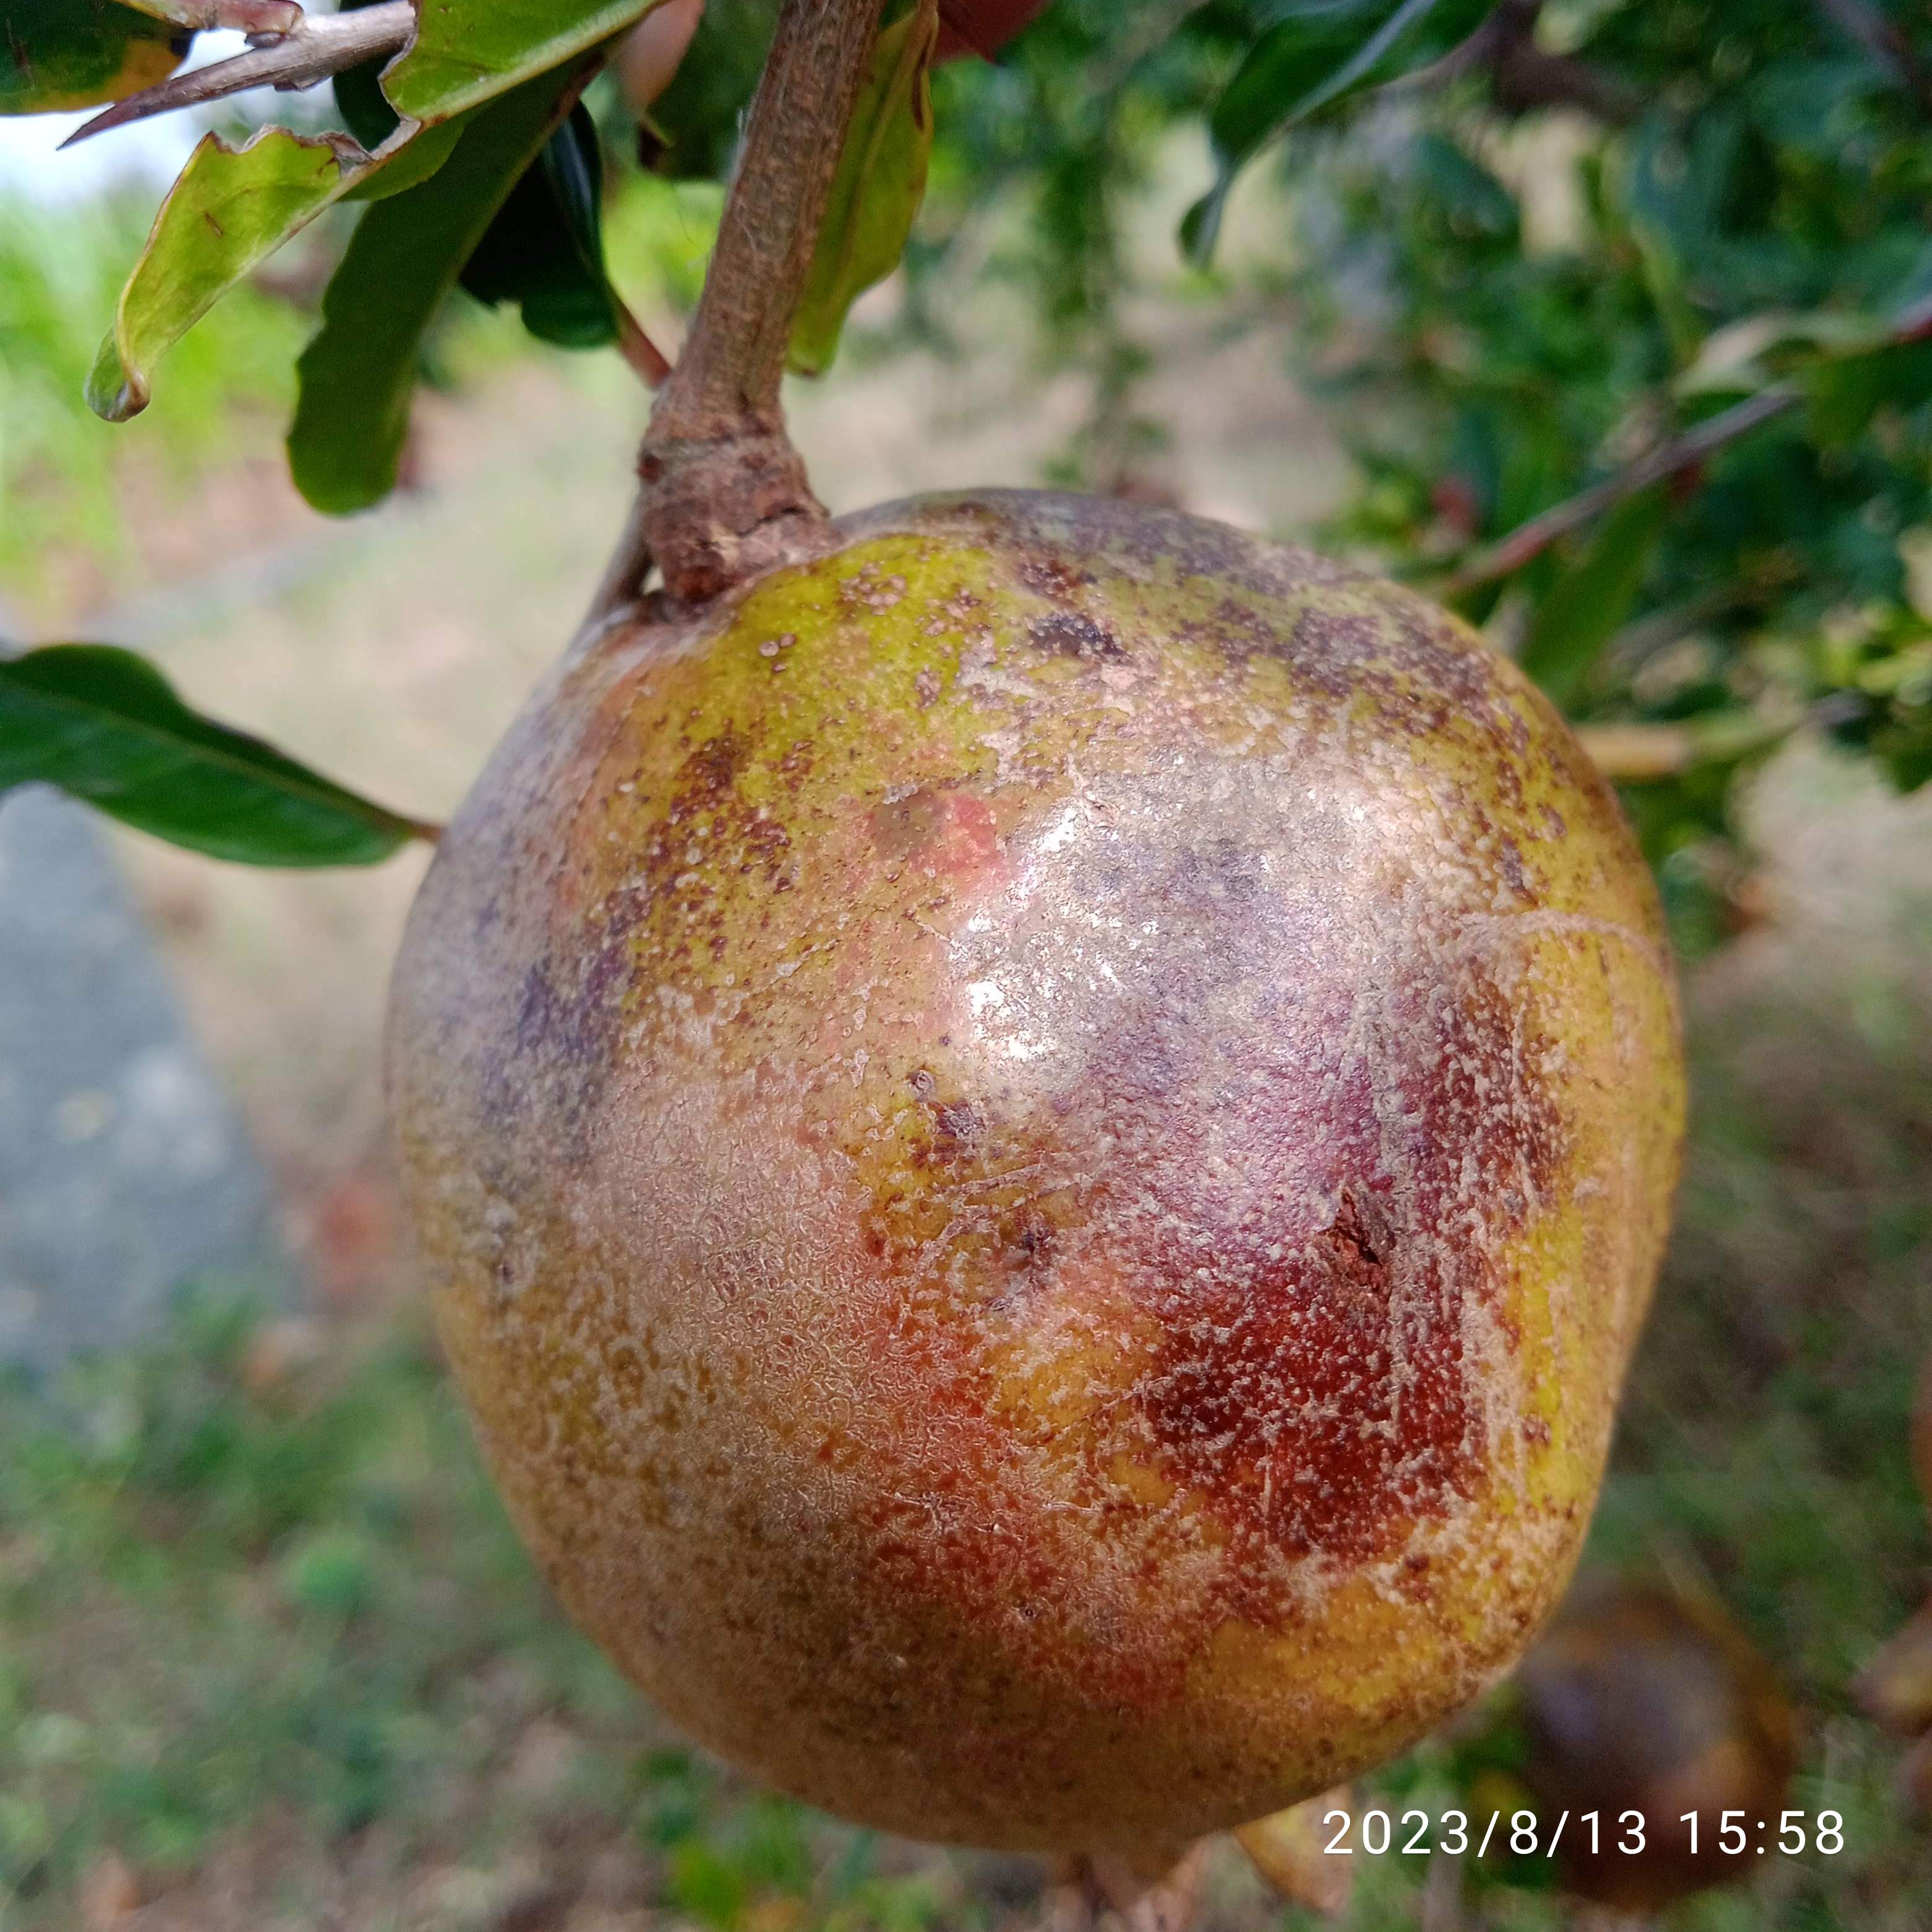
Label: Cercospora